Munich Agreement

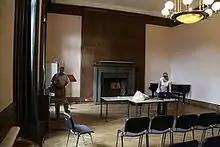
Present-day view of Hitler's office in the Führerbau where the Munich Agreement was signed, with the original fireplace and ceiling lamp

On 25 September, Czechoslovakia agreed to the conditions previously agreed upon by Britain, France, and Germany. The next day, however, Hitler added new demands, insisting that the claims of ethnic Germans in Poland and Hungary also be satisfied.